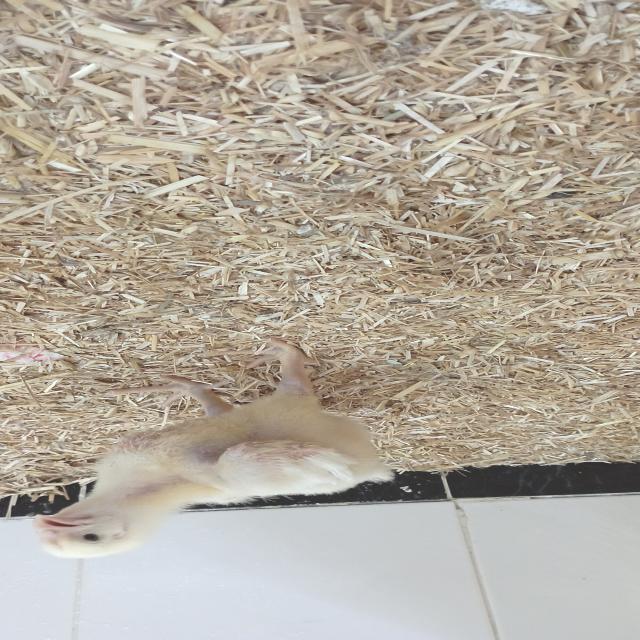
Weight: 407 g